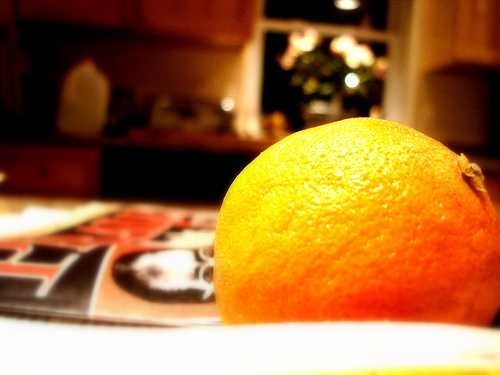
Label: Orange